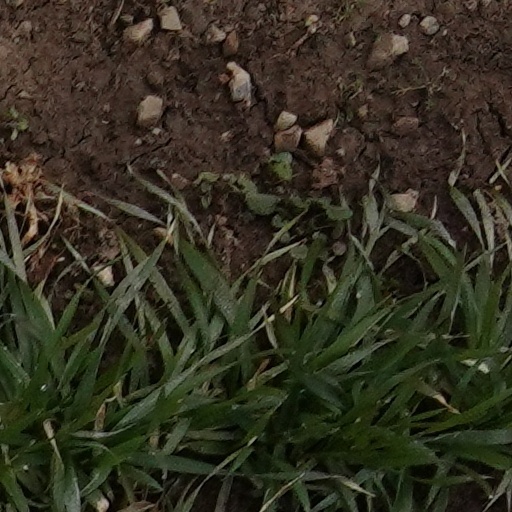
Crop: wheat